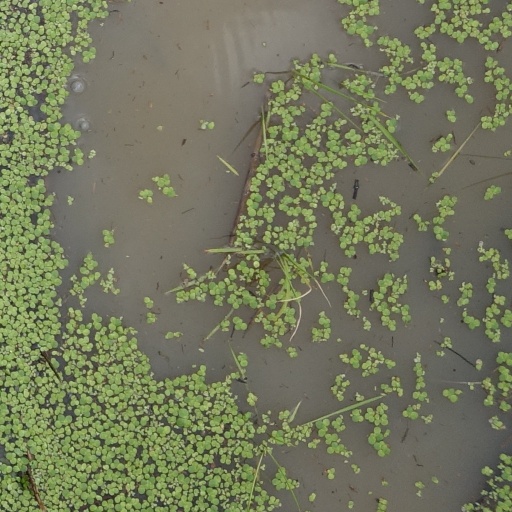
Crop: rice